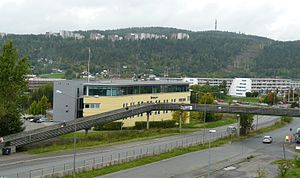
Stovner / Historie
Stovner politistation. Romsås ses i baggrunden.
Stovner er en administrativ bydel i Norges hovedstad, Oslo, med 33.316 indbyggere og et areal på 8,2 km².